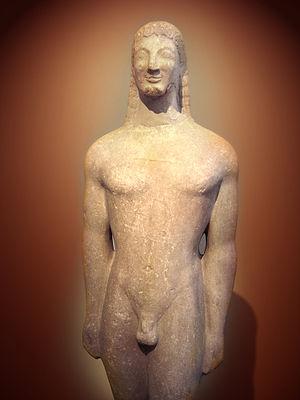
Un kouros, est une statue de jeune homme, durant la période archaïque de la sculpture grecque.
Le terme de sculpture classique désigne une forme et un style sculpture correspondant à celle produite dans la Grèce antique, la Rome antique et les civilisations sous le contrôle ou l'influence hellénistique et romaine entre le V e s avant notre ère et la chute de Rome en 476. Cela désigne également des sculptures plus récentes réalisée selon un style classique, c'est-à-dire inspiré de l'Antiquité. La sculpture classique était d'ailleurs très populaire pendant la Renaissance.